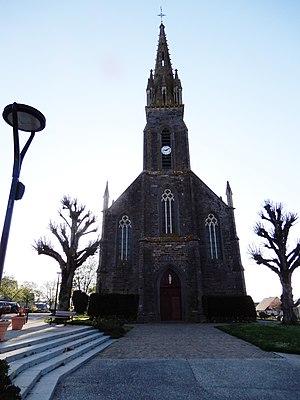
Chavagne - Eglise St Martin
Chavagne est une commune française située dans le département d'Ille-et-Vilaine en Région Bretagne. Ses habitants, qui étaient 4015 au recensement de 2017, sont les Chavagnais et les Chavagnaises.